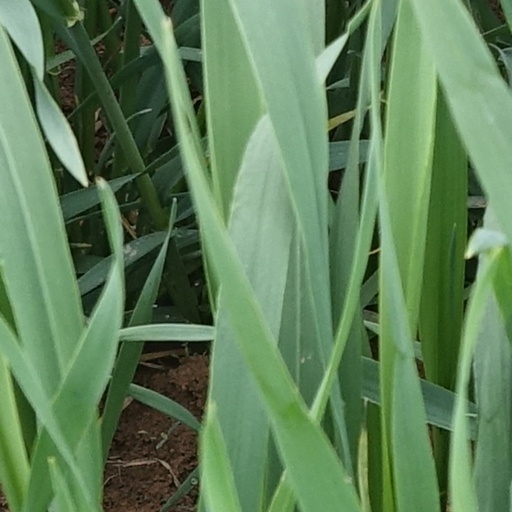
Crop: wheat